Brezje pri Dobrovi

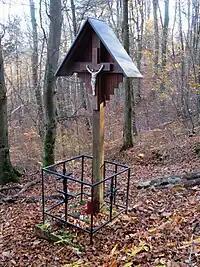
Marker at the Ključ 1 and 2 Mass Graves

Brezje pri Dobrovi is the site of two civilian mass graves from the Second World War. The Ključ 1 Mass Grave and Ključ 2 Mass Grave are pits on the southern slope of Ključ Hill. Three sisters from the Skopec family of Stranska Vas, from the Glinar farm, were murdered and buried here by the Partisans on 28 April 1942 after the leadership of the Dolomite Detachment accused them of betrayal.